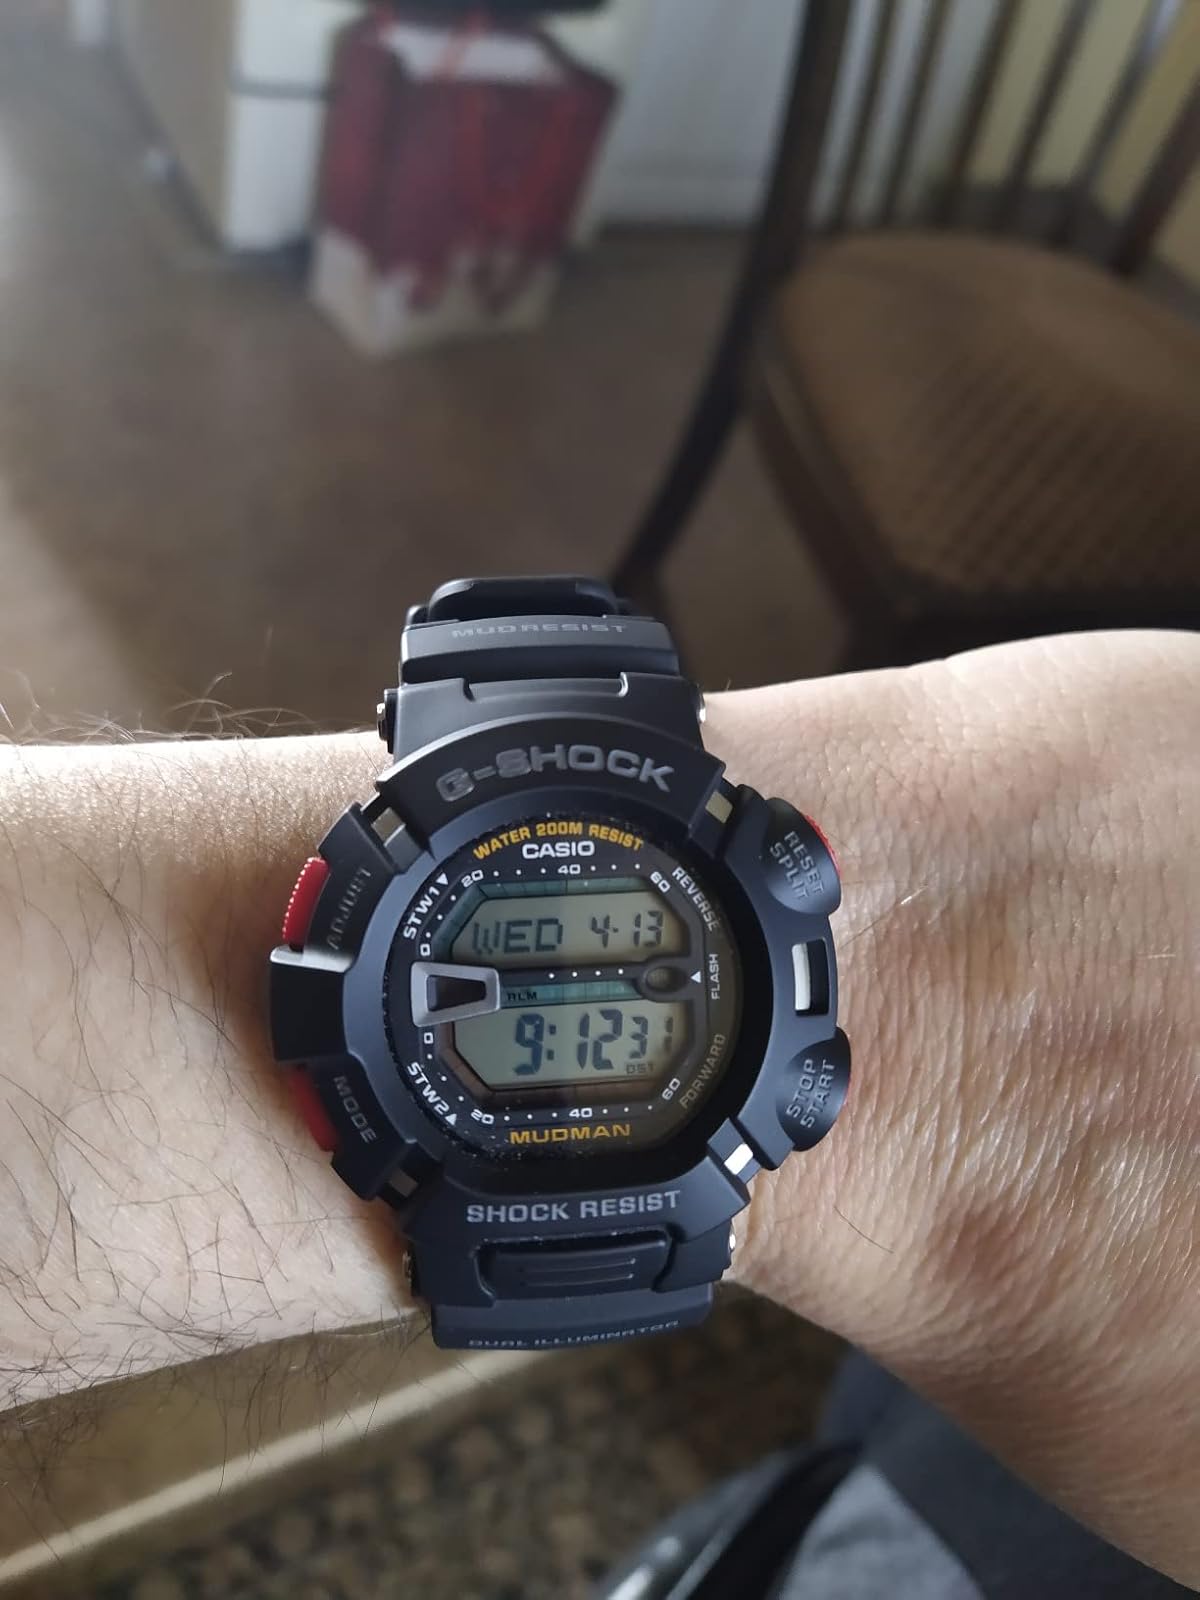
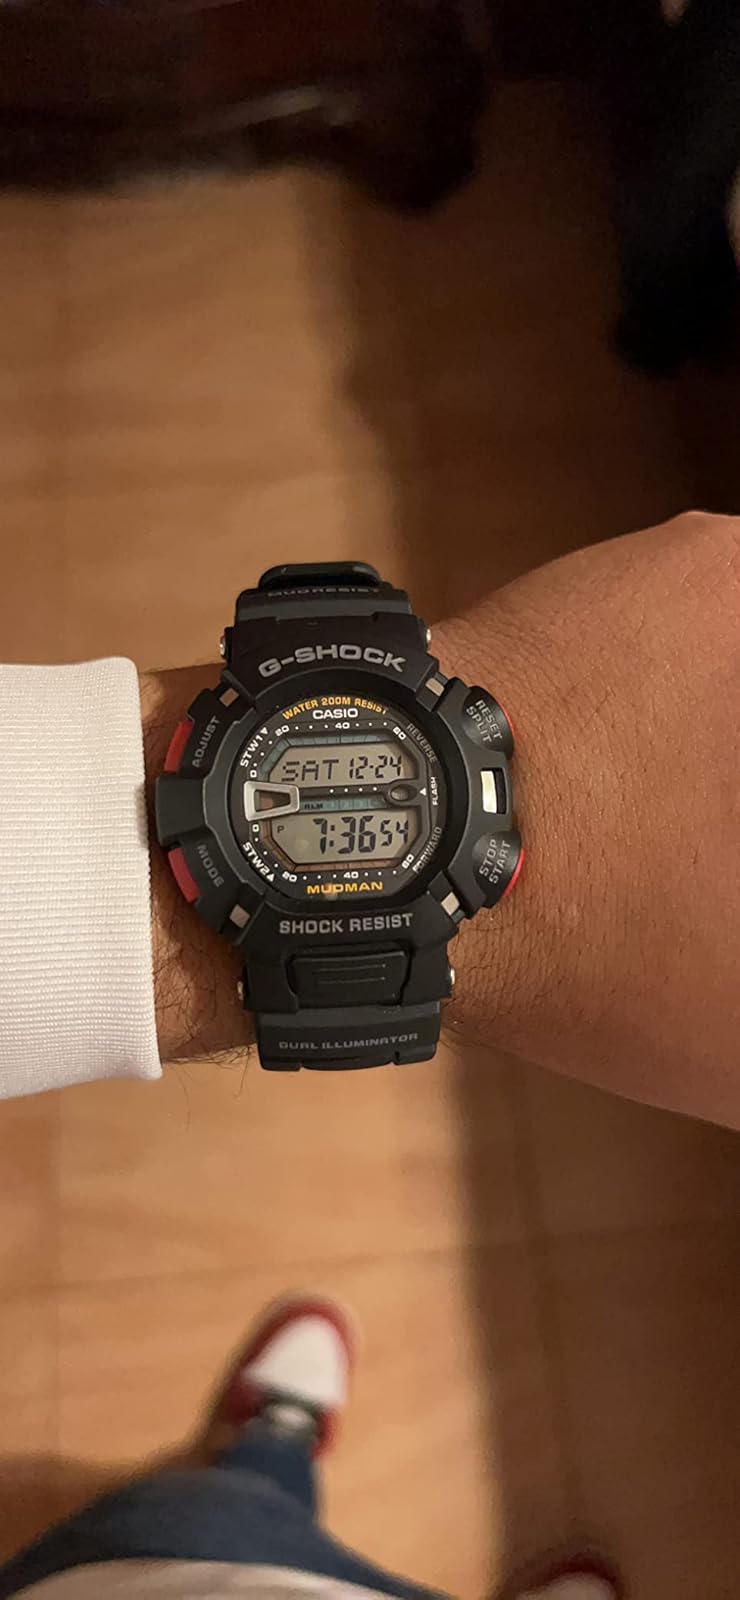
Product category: accessories_watch
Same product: yes